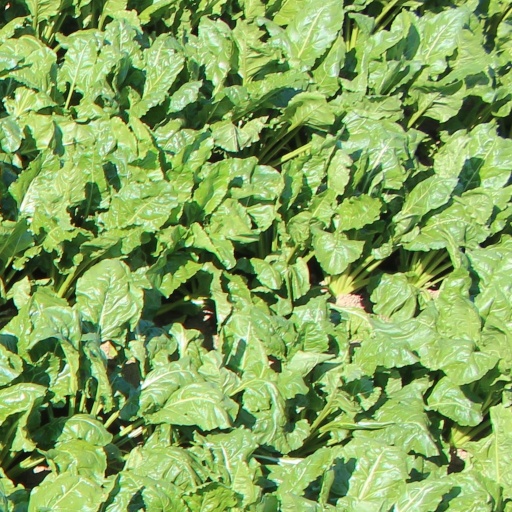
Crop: sugar beet